Purgatorio

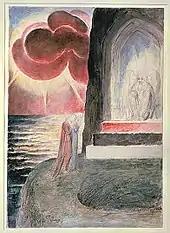
The Gate of Purgatory, painted by William Blake, Canto 9.

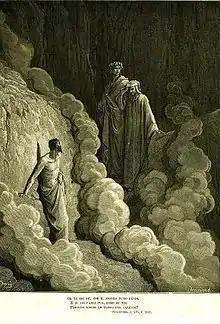
Dante and Virgil talking with Marco Lombardo as depicted by Gustave Doré

The Late-Repentant include (1) those too lazy or too preoccupied to repent (the Indolent), (2) those who repented at the last minute without formally receiving last rites, as a result of violent deaths, and (3) the Negligent Rulers. These souls will be admitted to Purgatory thanks to their genuine repentance, but must wait outside for an amount of time equal to their lives on earth. The lazy include Belacqua (possibly a deceased friend of Dante), whom Dante is relieved to discover here, rather than in Hell. The meeting with Belacqua is over by noon (Canto IV).